Accordion reed ranks and switches

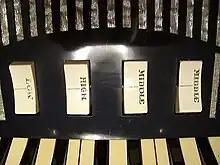
Set of two-way rocker switches (labeled LOW, HIGH, MIDDLE, MIDDLE) controlling individual reed ranks for the treble keyboard of an Excelsior accordion.

A reed rank inside an accordion is a single full set of the reeds that are the means to achieve the instrument's sound range. These reed ranks are located in the reed chamber. Most accordions to this date typically have between two and four reed ranks on the treble side and between three and five reed ranks on the bass side. These can usually be selected individually or combined in various ways to provide a range of different timbres, by use of register switches arranged by register from high to low. More of the top-line expensive accordions may contain five or six reed blocks on the treble side for different tunings, typically found in accordions that stress musette sounds.